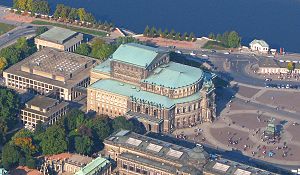
Semperoper / Operaens historie
Semperoper er den tyske by Dresdens operahus. Den er opført 1841 af arkitekten Gottfried Semper og blev bygget som Königliches Hoftheater Dresden. Operaens orkester er det traditionsrige Sächsische Staatskapelle Dresden. Semperopereaen ligger på Theaterplatz i Dresdens historiske bykerne ved Elben. Operaen har været ødelagt flere gange: den blev delvis ødelagt af en brand 1869, bombet af de De Allierede i 1945, genopbygget og genindviet 1985 og stærkt beskadiget under de voldsomme oversvømmelser, som ramte Centraleuropa i 2002.